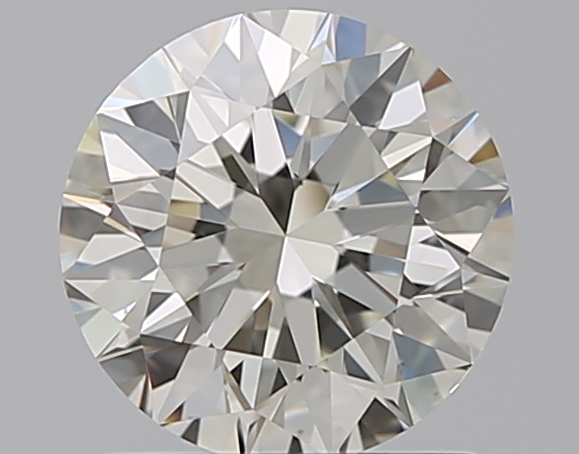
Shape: round
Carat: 1.01
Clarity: VS1
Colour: J
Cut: EX
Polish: EX
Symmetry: EX
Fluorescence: F
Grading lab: GIA
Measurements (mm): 6.36 x 6.4 x 4.03